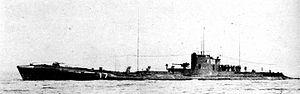
La classe Kaidai est le principal type de sous-marin de Marine impériale japonaise durant la Seconde Guerre mondiale. Tous les sous-marins de cette classe portent un numéro à deux chiffres jusqu'au I-51. Après le 20 mai 1942, tous les sous marins fabriqués ajoutent un 1 devant leur nom. Le I-52 devient le I-152.
L'USS Lionfish (SS-298) est l’un des 120 sous-marins américains de classe Balao construit pendant la Seconde Guerre mondiale.